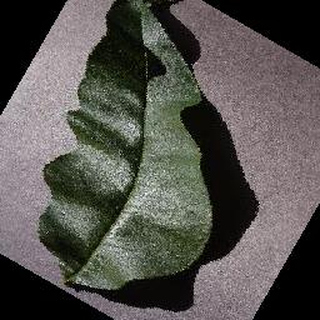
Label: healthy_peach